Eta Carinae

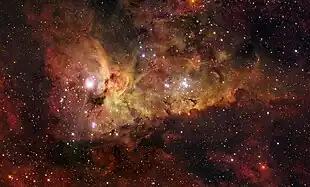
The Carina Nebula. η Carinae is the brightest star, on the left side.

Mass loss is one of the most intensively studied aspects of massive star research. Put simply, calculated mass loss rates in the best models of stellar evolution do not reproduce the observed properties of evolved massive stars such as Wolf–Rayets, the number and types of core collapse supernovae, or their progenitors. To match those observations, the models require much higher mass loss rates. η Carinae A has one of the highest known mass loss rates, currently around /year, and is an obvious candidate for study.